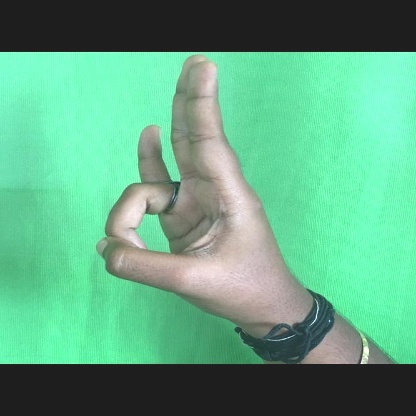
Mudra: Mayura